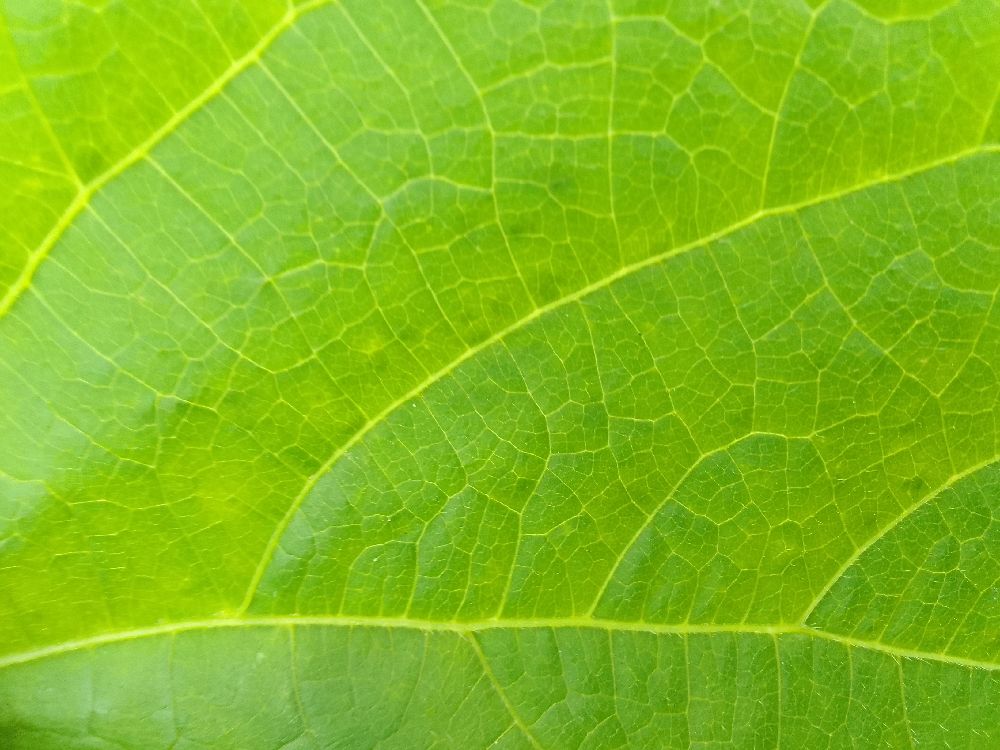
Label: healthy